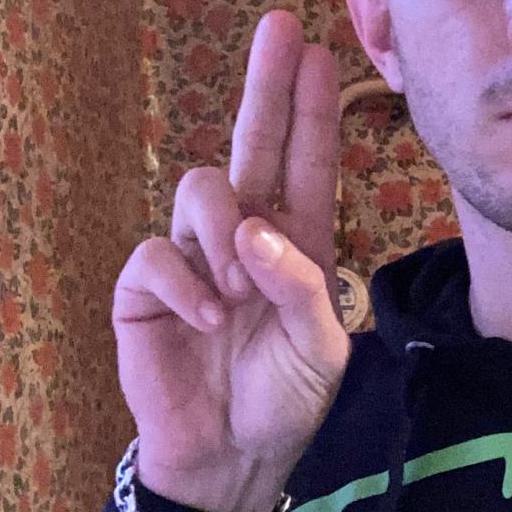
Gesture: two_up